Melaleuca megacephala

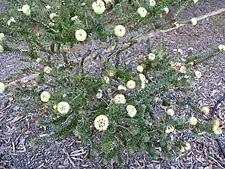
Cultivated specimen

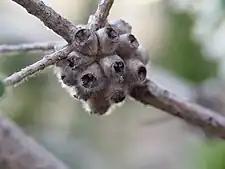
Fruit

"Melaleuca megacephala" was first formally described in 1862 by Ferdinand von Mueller in "Fragmenta phytographiae Australiae". The specific epithet ("megacephala") is derived from the Ancient Greek words "μέγας (mégas)" meaning “large” or "great" and "κεφαλή (kephalḗ)" meaning "head", referring to the large heads of flowers of this species.